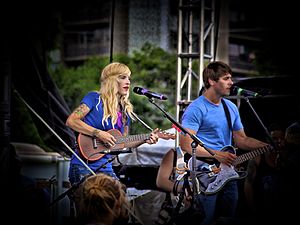
Sarah Blackwood
Sarah Blackwood i 2012.
Sarah Nicole Blackwood, også kendt som Sarah Sin, er en canadisk singer-songwriter. Hun er mest kendt for sin medvirken i indierockbandet Walk off the Earth.